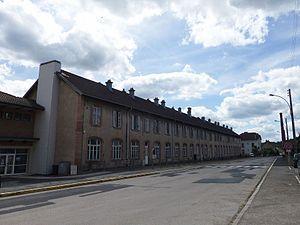
Fraize (Vosges)
La filature des Aulnes est une filature située dans la ville de Fraize, dans les Vosges en région Grand Est.
Fraize est une commune française située dans le département des Vosges, en région Grand Est.